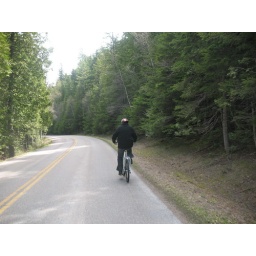
Jason and I bike about 10 miles around a lake and then biked back.